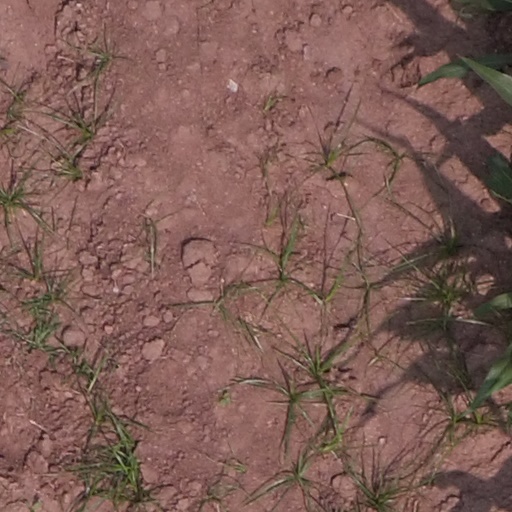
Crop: maize; corn